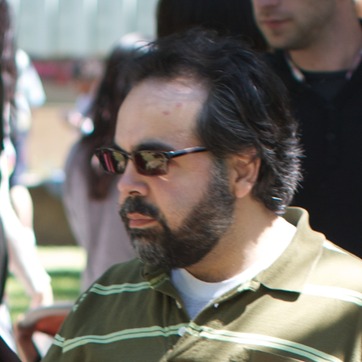
Material: skin